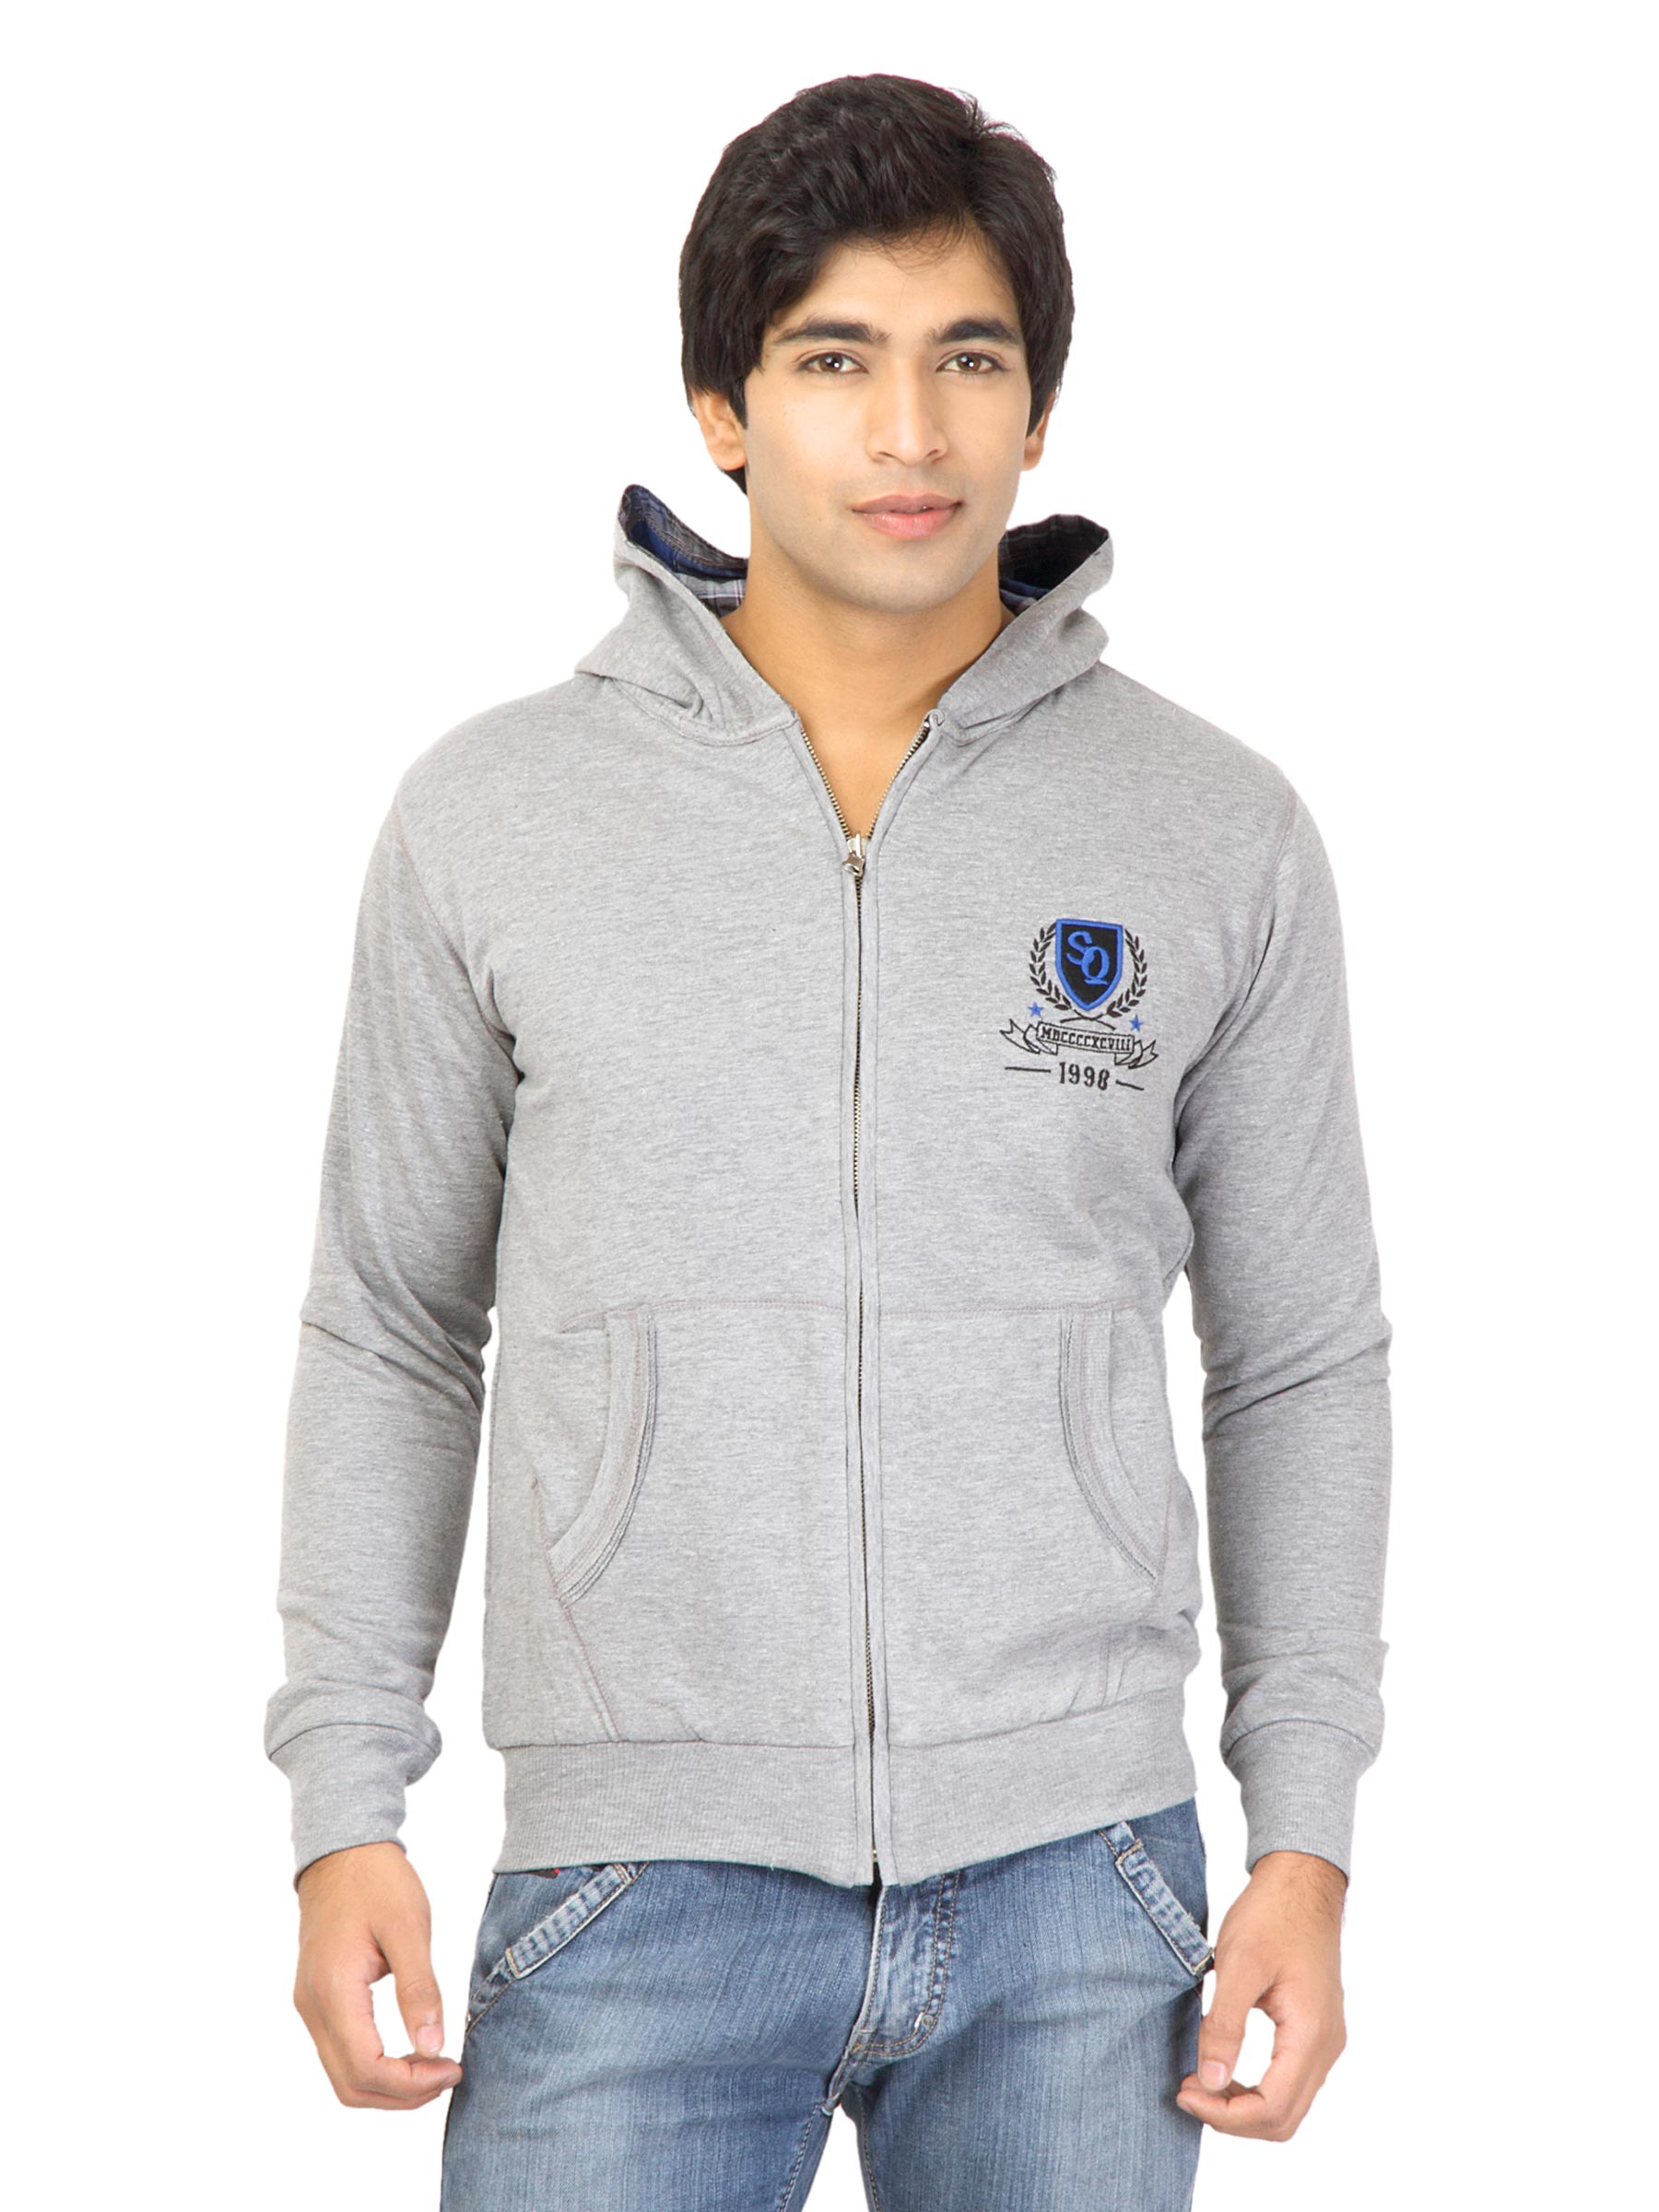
Status Quo Men Solid Grey Jackets
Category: Apparel / Topwear / Jackets
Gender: Men
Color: Grey
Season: Fall 2011
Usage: Casual